Ernestine von Kirchsberg

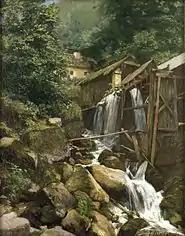
Dilapidated Mill

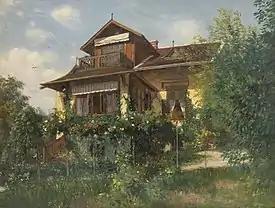
Suburban Villa with Garden

Ernestine von Kirchsberg (12 August 1857, Verona, Austrian Empire – 8 October 1924, Graz, Austria) was an Austrian landscape painter.